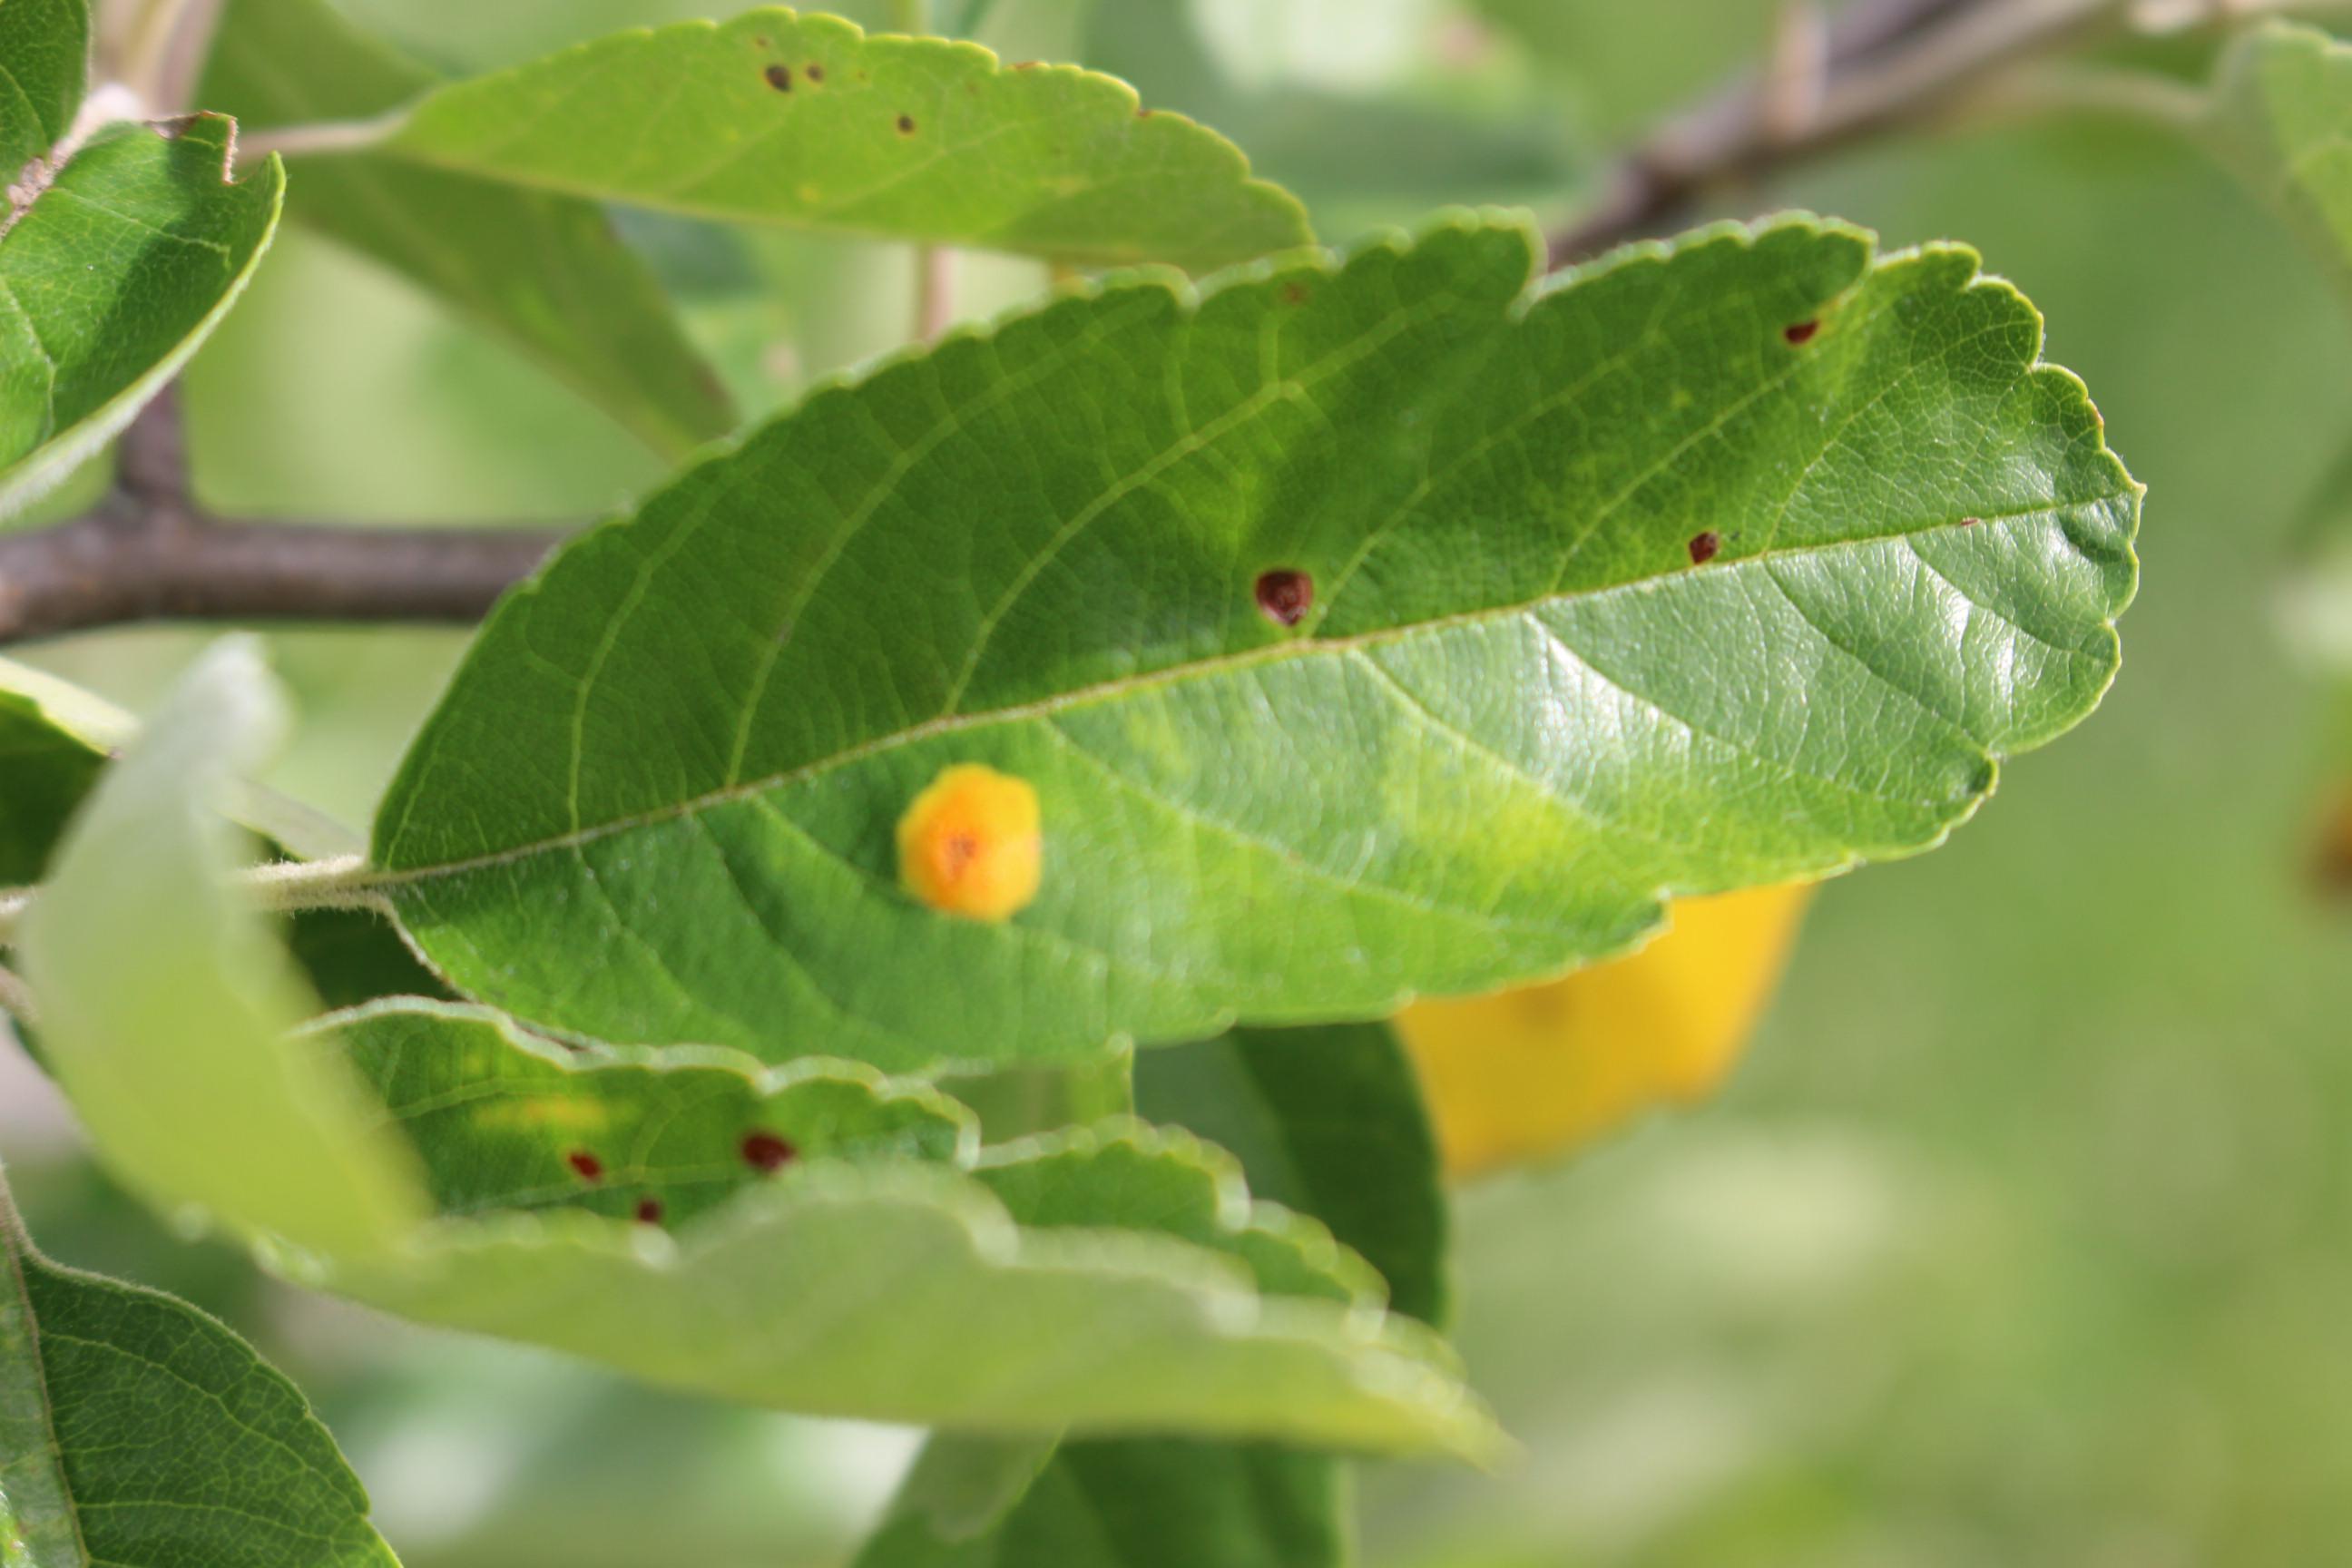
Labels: rust, frog_eye_leaf_spot